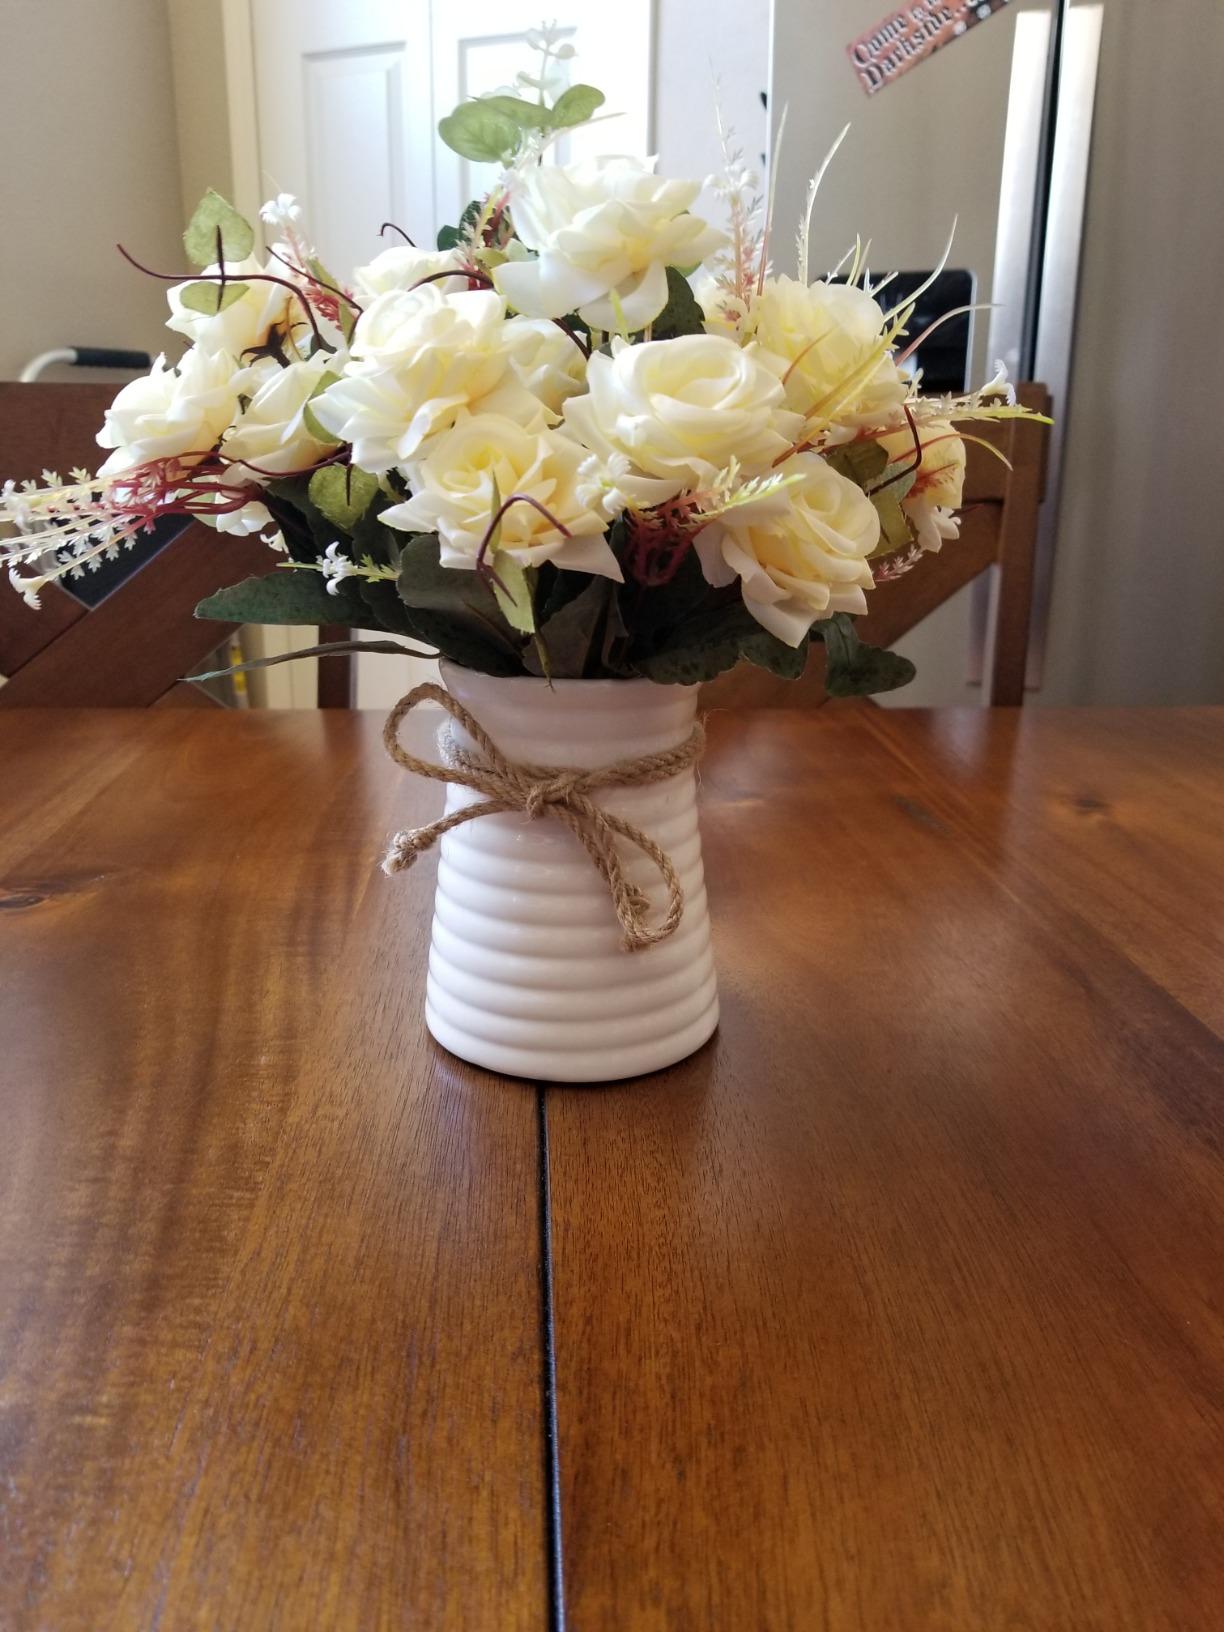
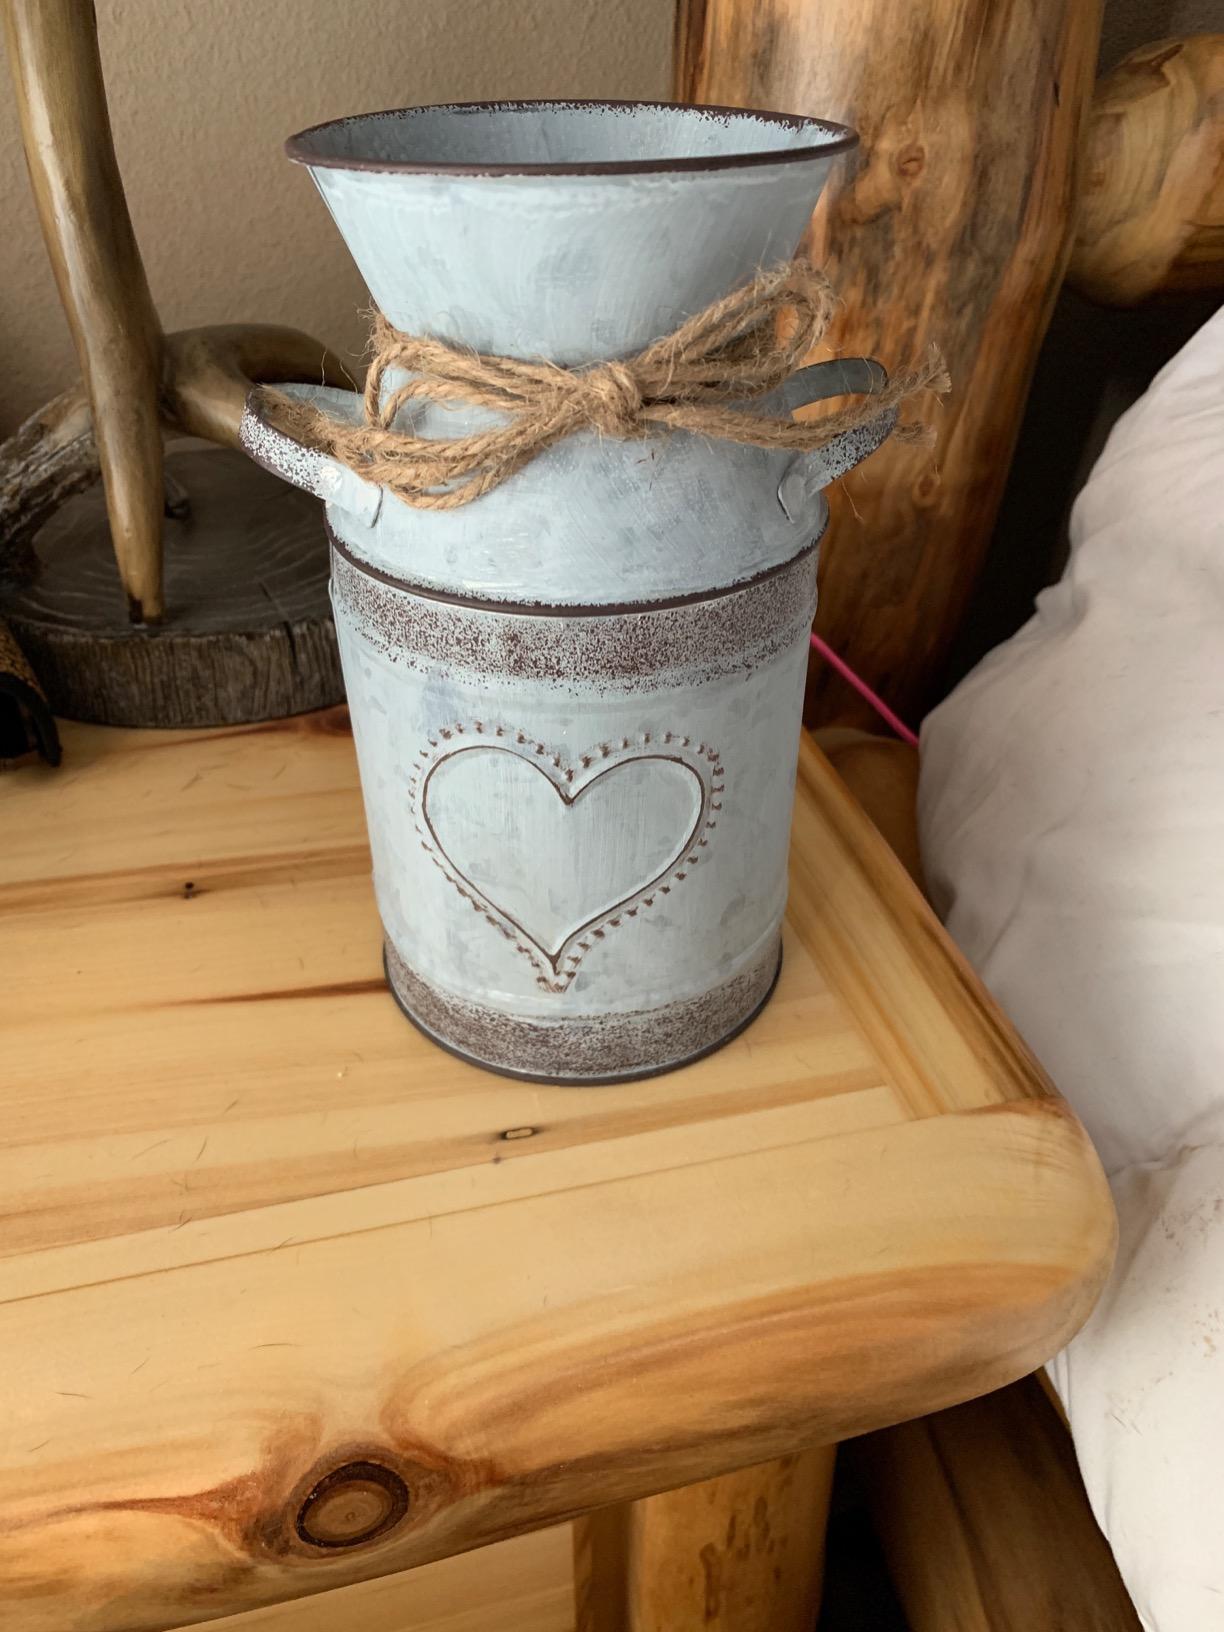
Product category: vase
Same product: no